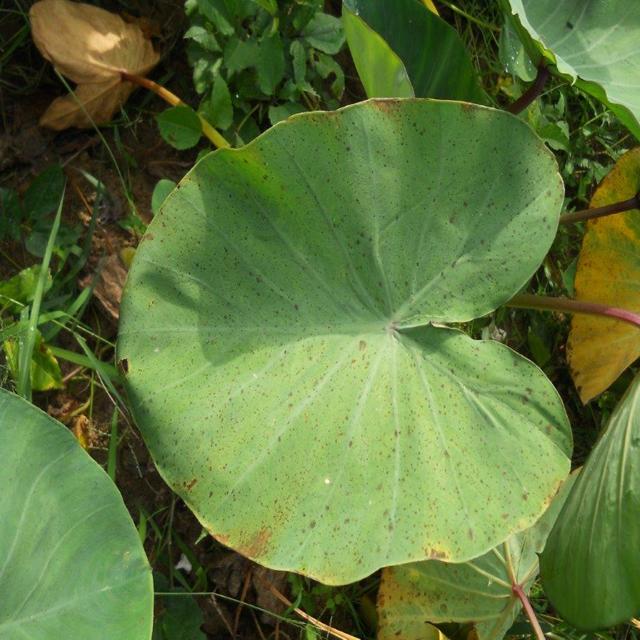
Label: Early_Blight